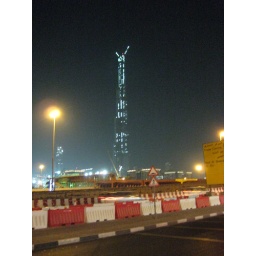
tallest building in the world, ie 'the tower that slaves built', dubai